James Léa Siliki

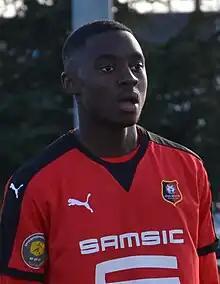
Léa Siliki with Rennes in 2016

James-Edward Manfred Léa Siliki (born 12 June 1996) is a professional footballer who plays as a midfielder. Born in France, he represented Cameroon at international level.